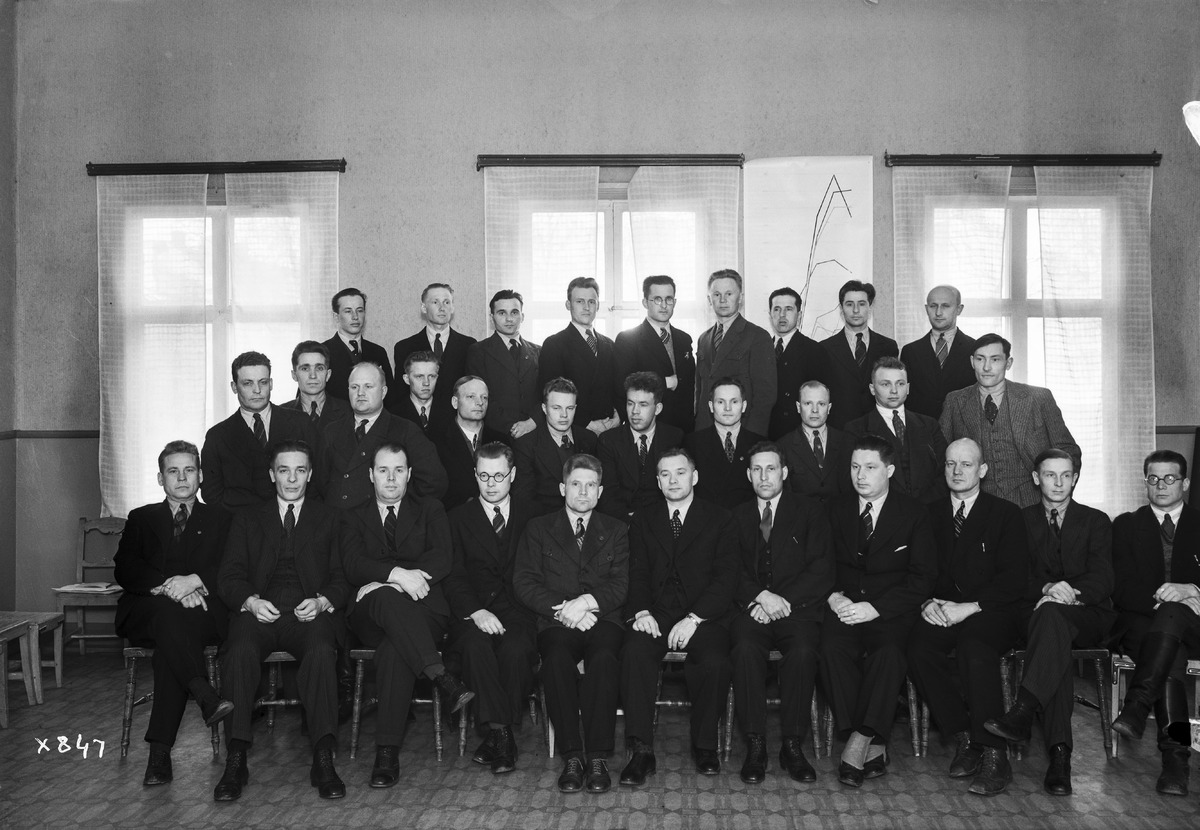
Maatalousneuvojien opastuspäivät
Instruction symposium for agricultural counsellors
sisällön kuvaus: Maatalousneuvojien opastuspäivien osanottajat 12.4.1937. content description: The participants of the instruction symposium for agricultural counsellors on April 12, 1937.
Vuosi: 1937
Paikka: , Suomi, Suomi
Aiheet: talousseura; opastuspäivät; ryhmäkuva; kurssit; maatalousneuvojat; courses; instructional symposiums; agricultural counsellors